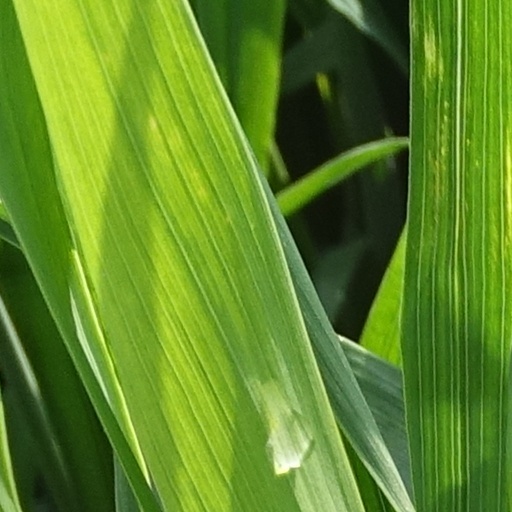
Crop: wheat